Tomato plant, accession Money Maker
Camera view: bottom (45 deg); turntable rotation: 150 degrees
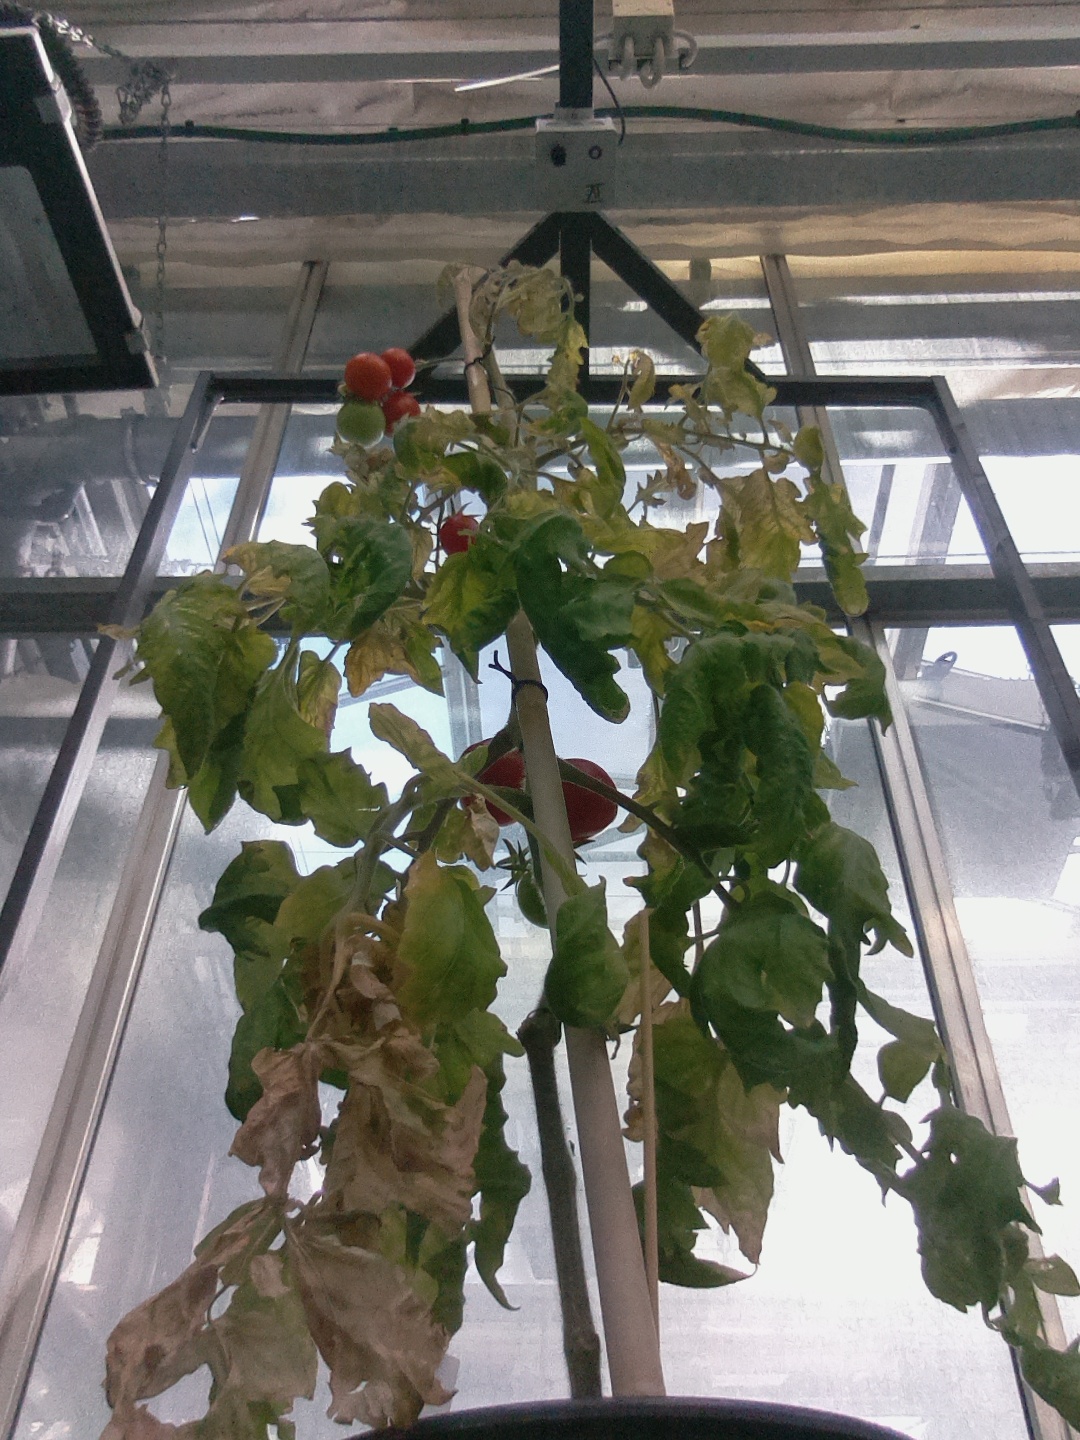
BBCH growth stage 86: 60%-70% of fruits show typical fully ripe color